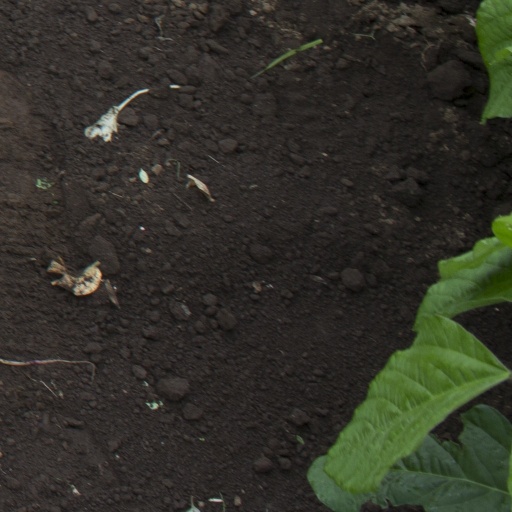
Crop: soybean